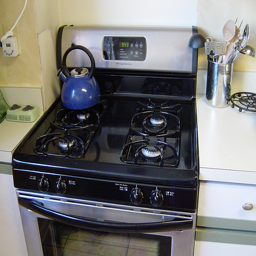
A metal stove top oven sitting in a kitchen.
There is a blue kettle sitting on the stove.
A blue tea kettle sat atop the burner of the gas stove.
A black counter top of a stove inside a kitchen.
There is a tea pot on the gas range.